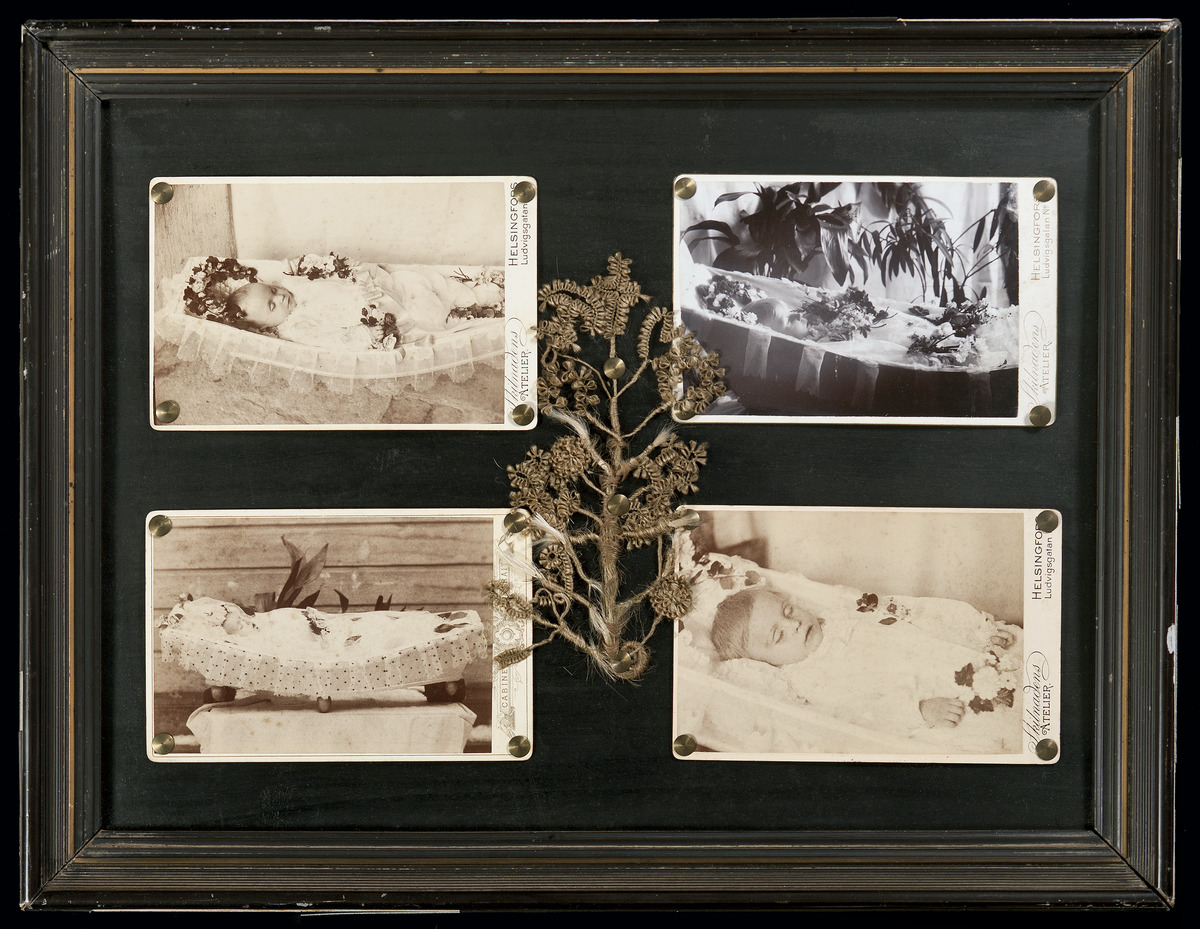
Rosenströmin lasten muistotaulu
sisällön kuvaus: Rosenströmin lasten muistotaulu. Kuvissa lapset arkussa. Taulussa hiuskoristeita. Lapset muistotaulun valokuvissa:  Rosenström Ellen Maria (1888 - 1891), Rosenström Fredrik Rudolf (1889 - 1891), Rosenström Einar Valdemar (1891-1892), Rosenström

Kauko

Valdemar (1897 - 1899) mustavalkoinen
Kuvaaja: Skilnadens Atelier, valokuvaaja
Ajankohta: kuvausaika 1891-1899
Paikka: Suomi, Uusimaa, Helsinki, Helsinki
Aiheet: Rosenström, Einar Valdemar, Rosenström, Ellen Maria, Rosenström, Fredrik Rudolf, Rosenström, Kauko Valdemar, kuolema, muistaminen, lapset, arkut, surutyö, lapsikuolleisuus